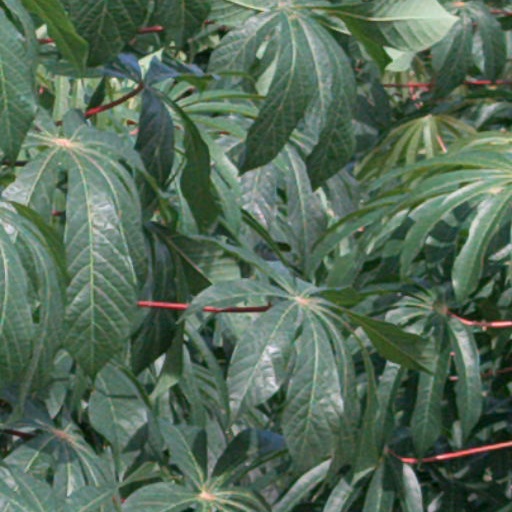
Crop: cassava